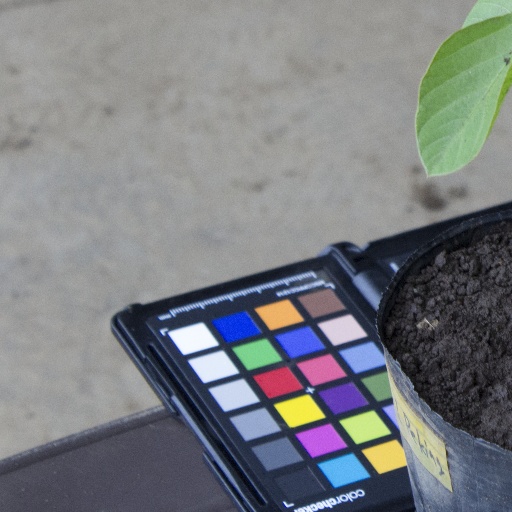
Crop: soybean